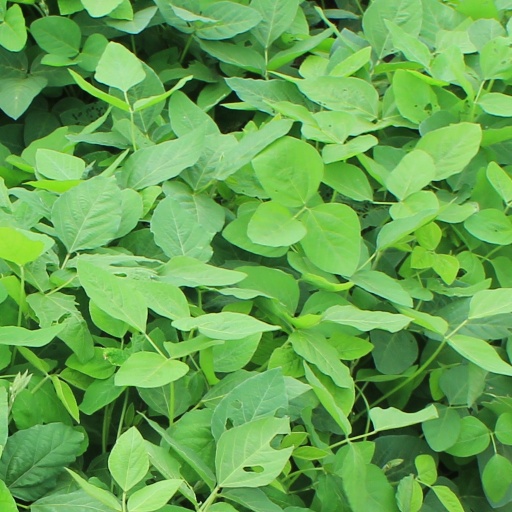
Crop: soybean